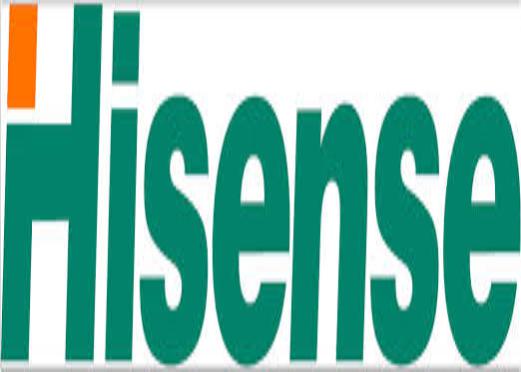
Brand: Hisense
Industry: Electronic